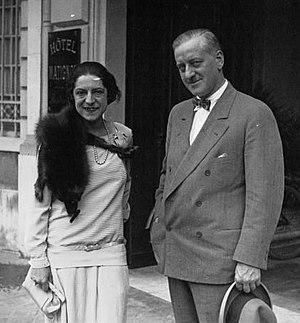
Suzanne Lenglen / Professionel karriere
Suzanne Lenglen med hendes manager, Charles C. Pyle i 1926.
Suzanne Rachel Flore Lenglen var en fransk tennisspiller, der vandt 31 internationale mesterskabstitler mellem 1914 og 1926. Hun var en farverig og trendsættende sportskvinde, og hun blev blev den første rigtige kvindelige tennisberømthed og en af de første internationale kvindelige sportsstjerner. Hun blev kaldt La Divine af den franske presse.